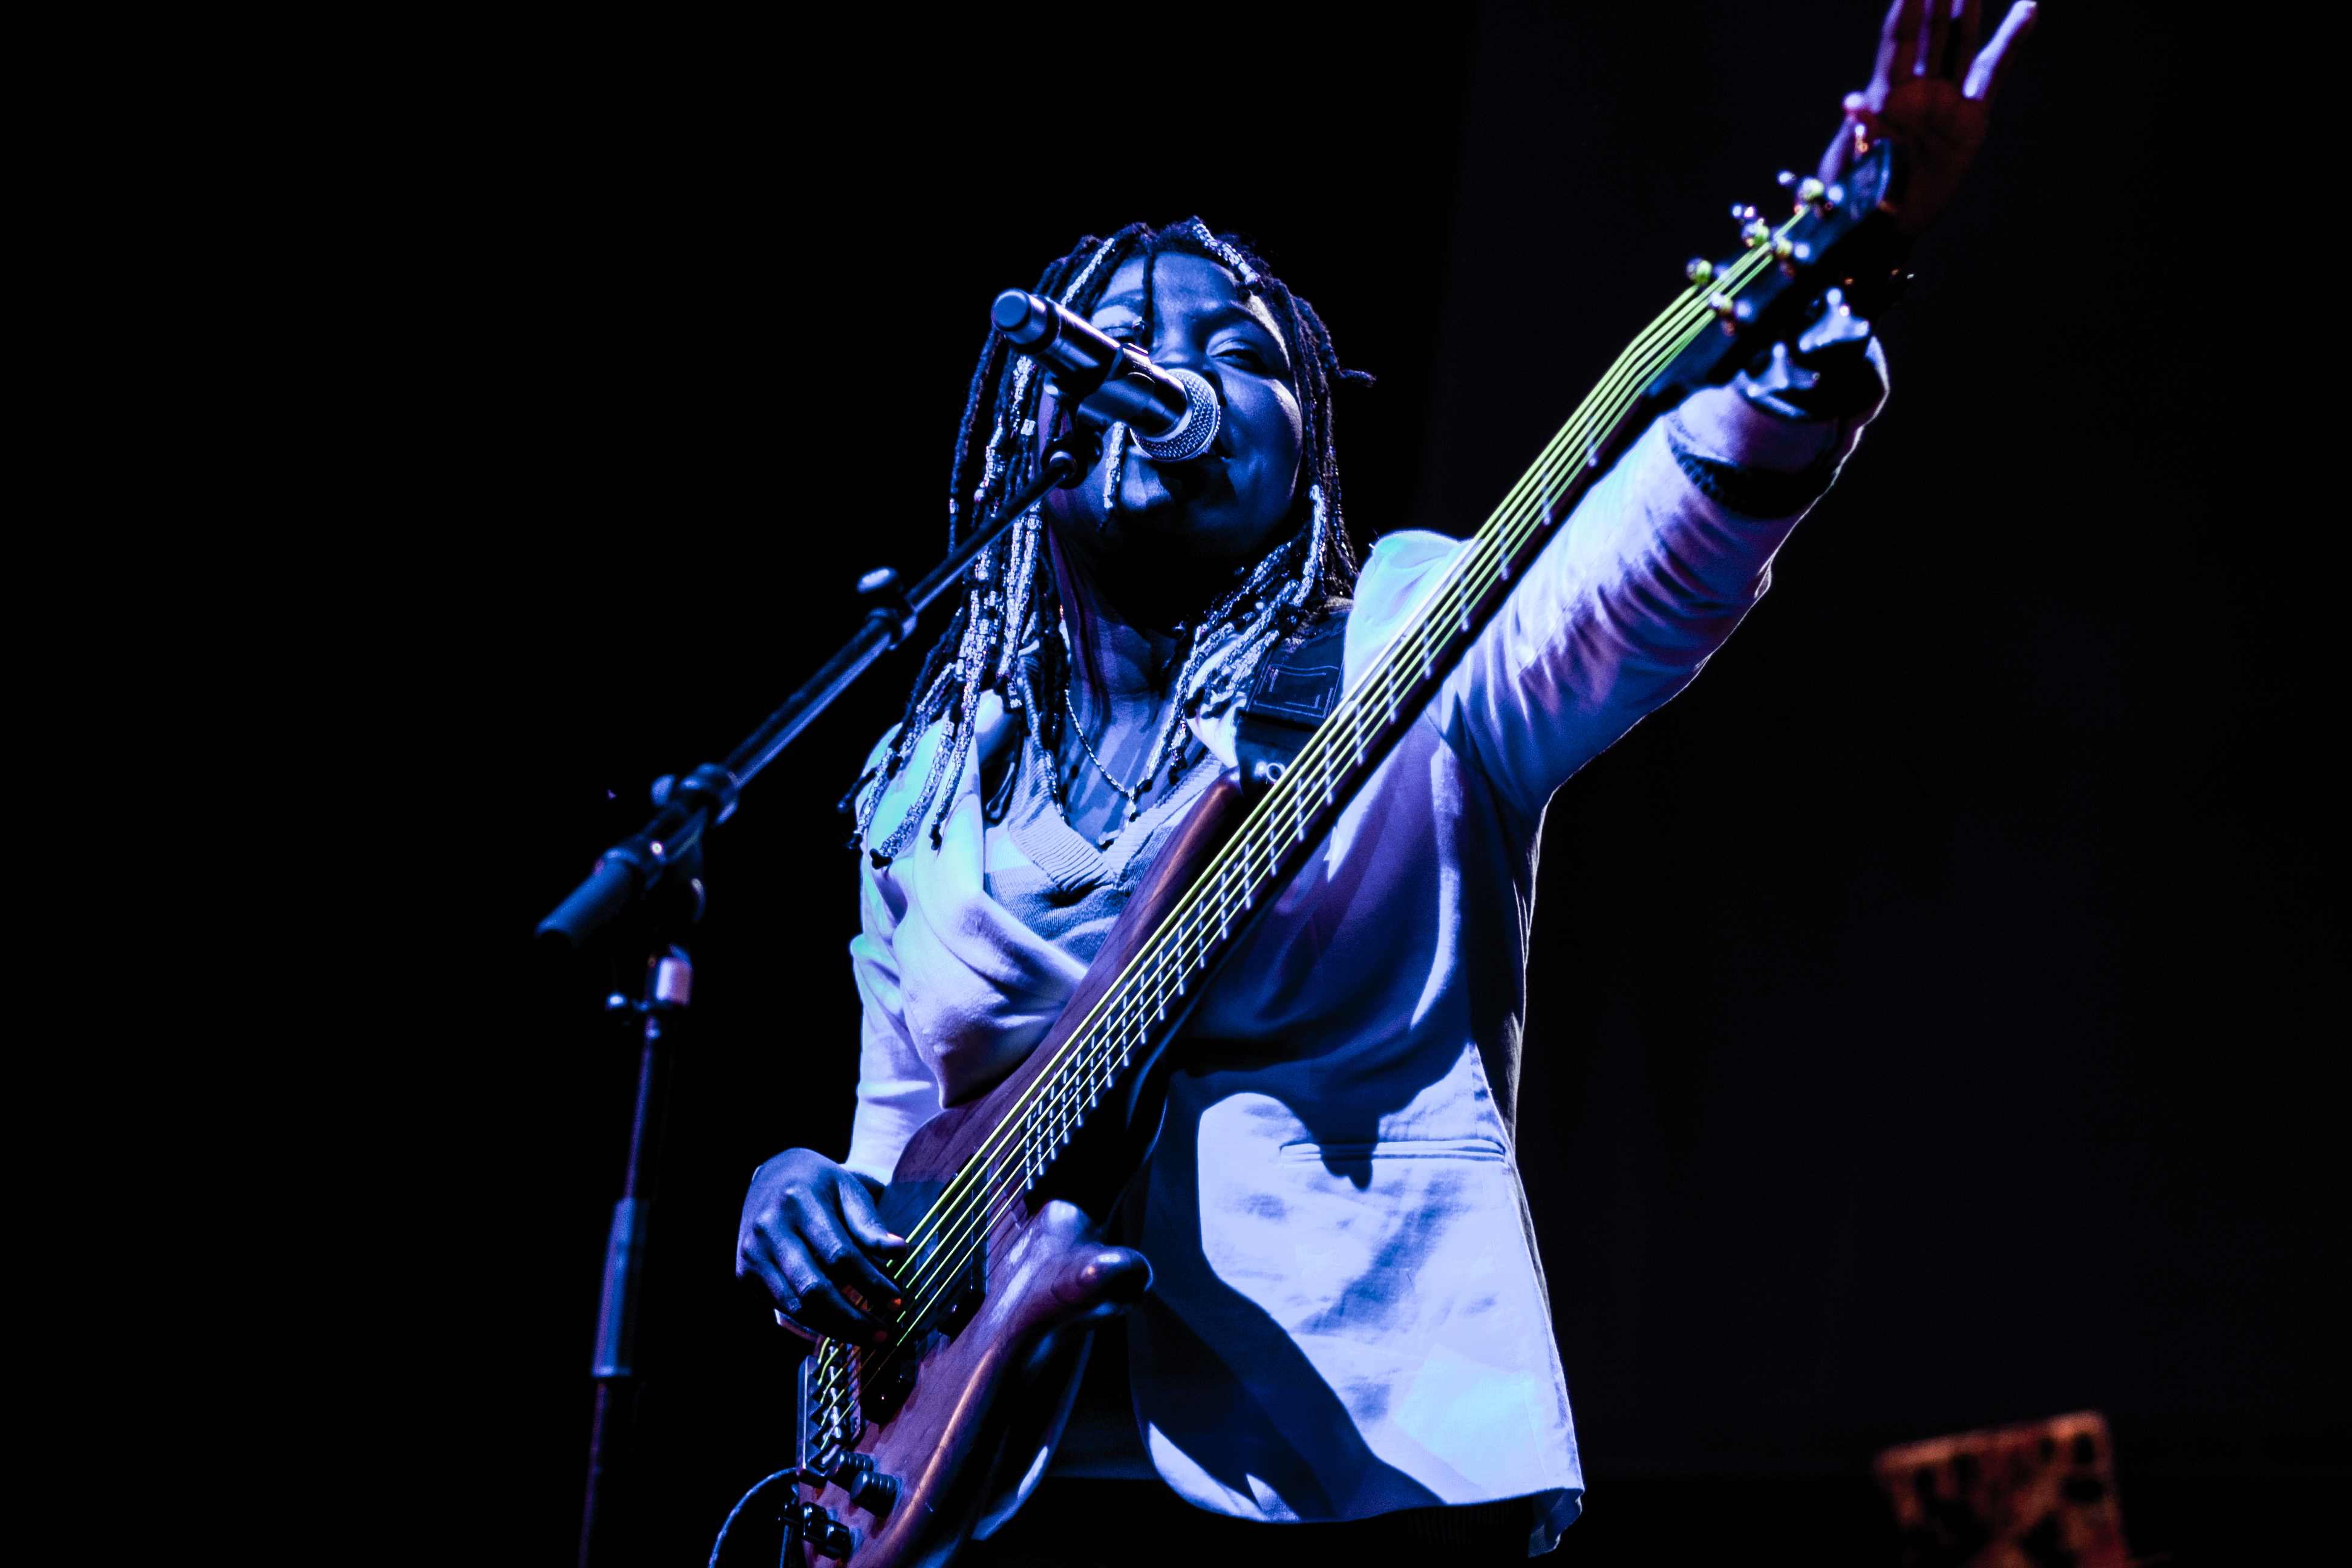
music, guitar, concert, live, blue, musician, performance art, stage, brussels, place, bruxelles, fete, palais, musique, fetedelamusique, gallo, marie, earl, ashanti, thierry, sixteen, manou, lefto, warnant, ashanti3000, performance, bassist, guitarist, bass guitar, entertainment, performing arts, singer songwriter, rock concert, string instrument, plucked string instruments